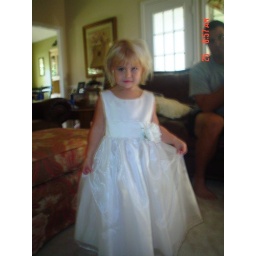
Jocelyn in flower girl dress- sept. 2009